Bill Tibbs

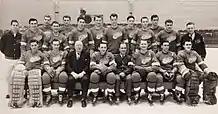
Team photo of the 1951–52 Detroit Red Wings with Tibbs at far right of the front row

William A. Tibbs (September 29, 1931 – September 18, 2009) was a Canadian professional ice hockey goaltender. He was listed at and .